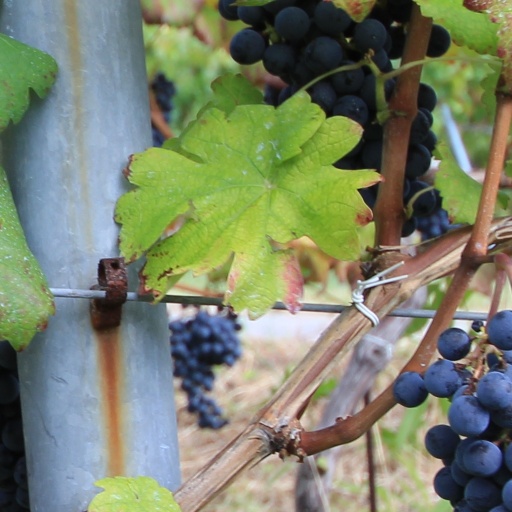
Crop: grape